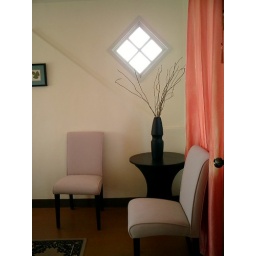
a little extra window in the master's bedroom gives you a bull's eye view of the front lawn